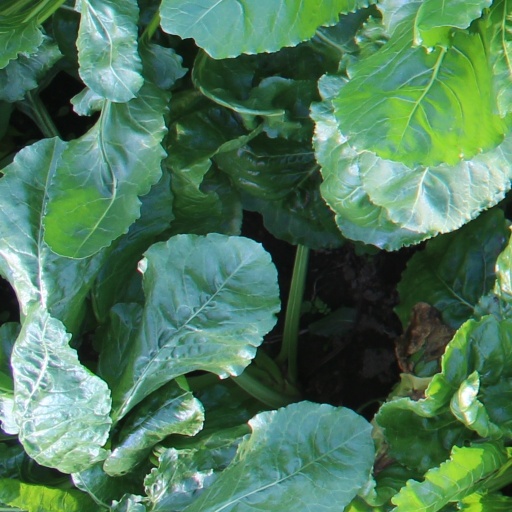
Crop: sugar beet